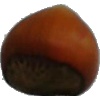
Label: Nut Forest 1